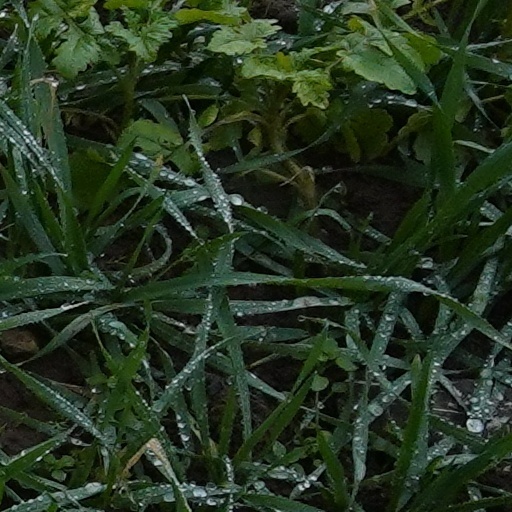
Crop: wheat